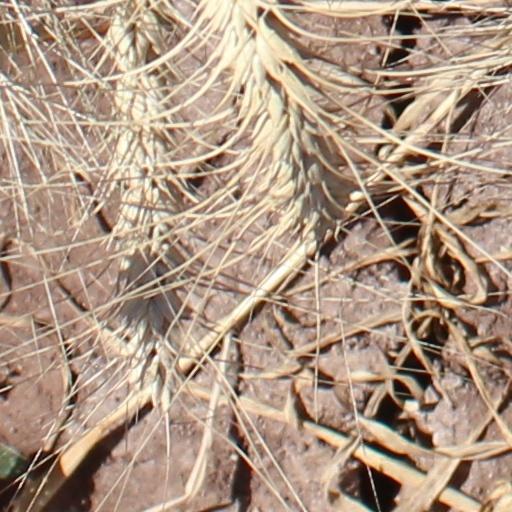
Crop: wheat